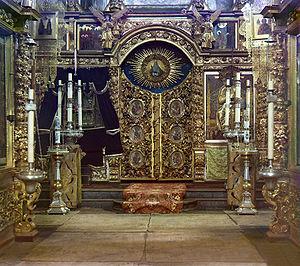
Collection des curiosités remarquables de l'Empire russe par Prokoudine-Gorski est une des premières collections au monde de photographies en couleurs. Elle constitue un patrimoine unique pour les peuples de l'ancien Empire russe et pour toute l'humanité. Son créateur est le célèbre inventeur russe Sergueï Prokoudine-Gorski. Mais il faut remarquer que l'exécution effective de nombreuses photos est due à ses collaborateurs.